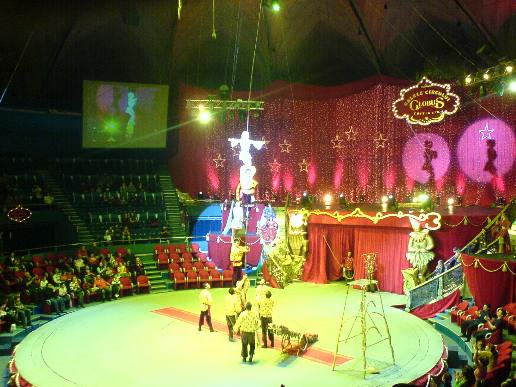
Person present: Yes